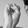
ASL letter: S